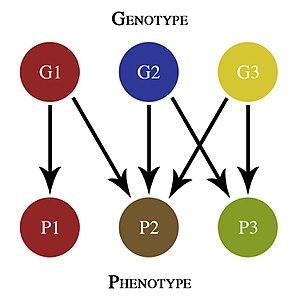
Un réseau neutre correspond à un groupe de gènes tous liés par des mutations ponctuelles et possédant une fonction ou fitness équivalente. Chaque nœud du réseau représente une séquence génique et chaque arête représente une mutation liant deux séquences. Les réseaux neutres peuvent être considérés comme des plateaux hauts et plats dans un paysage adaptatif. Au cours de l'évolution neutre, les gènes peuvent se déplacer aléatoirement à travers des réseaux neutres et traverser des régions d'espace de séquence, ce qui peut avoir des conséquences sur la robustesse et l'évolvabilité.